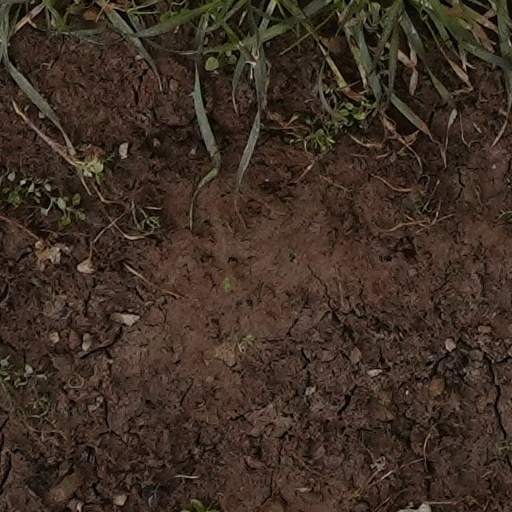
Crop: wheat